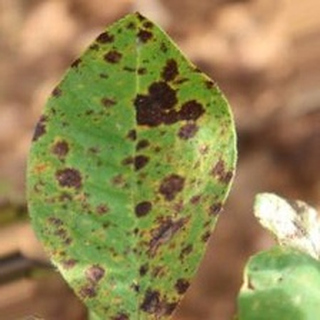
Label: groundnut_late_leaf_spot